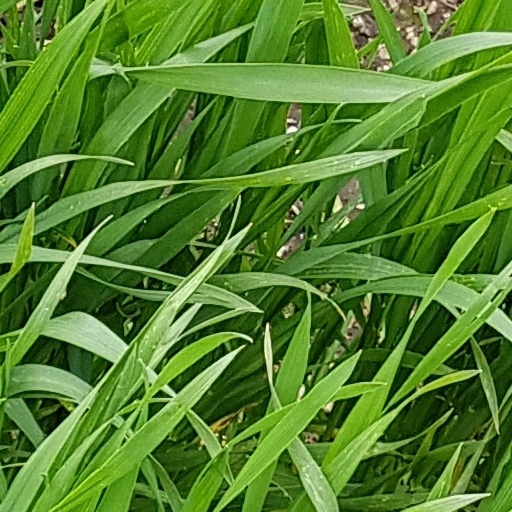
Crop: wheat